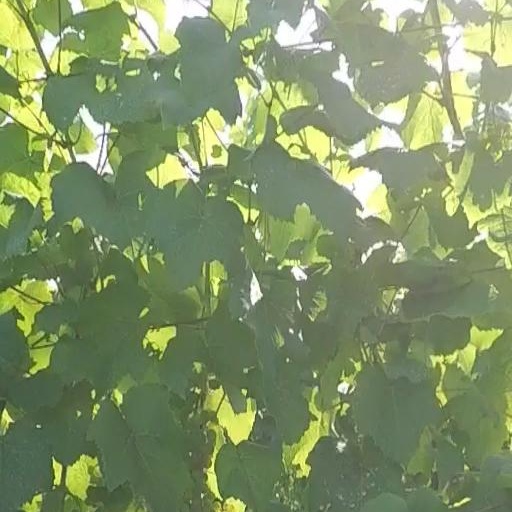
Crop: grape